Venus of Willendorf

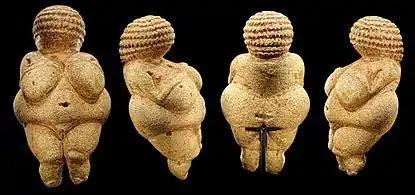
Figurine seen from four sides

Similar sculptures, first discovered in the nineteenth and early twentieth centuries, are traditionally referred to in archaeology as "Venus figurines", due to the widely held belief that depictions of nude women with exaggerated sexual features represented an early fertility deity, perhaps a mother goddess. The reference to Venus is metaphorical, since the figurines predate the mythological figure of Venus by many thousands of years. Some scholars reject this terminology, instead referring to the statuette as the "Woman of" or "Woman from Willendorf".